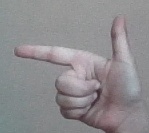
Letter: yaa